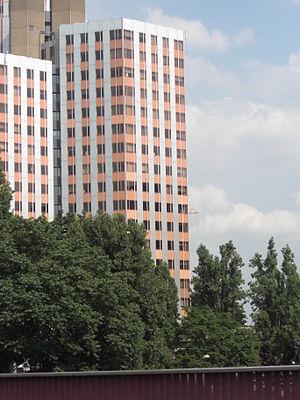
Immeuble célèbre de Boulogne-Billancourt surplombant le Pont De Sèvres.
Boulogne-Billancourt est une commune française des Hauts-de-Seine et de la métropole du Grand Paris en région Île-de-France, la plus peuplée des communes franciliennes après Paris. Elle résulte de la réunion, réalisée sous le nom de Boulogne sur Seine en 1790, de Boulogne la Petite, paroisse érigée en 1343 autour de l'église Notre Dame de Boulogne sur Seyne, et de la rive droite de Saint-Cloud. Le nom de Boulogne Billancourt, tardivement adopté en 1926, acte le démantèlement, au profit du XVIᵉ arrondissement, du vaste territoire de Longchamp et du Bois de Boulogne, et l'adjonction, accordée en 1860 comme une compensation, de Billancourt, écart d'Auteuil devenu dans l'entre deux guerres le fief historique des usines Renault.
Booba, de son vrai nom Élie Yaffa, né le 9 décembre 1976 à Boulogne-Billancourt dans les Hauts-de-Seine, est un rappeur français. Il est le fondateur de 92i, collectif regroupant initialement des rappeurs issus des Hauts-de-Seine, tels Mala et Bram's ; il fut également membre du groupe de rap français Lunatic, avec son ancien acolyte Ali, au sein duquel ils se sont fait connaître au milieu des années 1990. Homme d'affaires très actif, il lance en 2004 sa marque de vêtements streetwear et un parfum nommés Ünkut, la marque de whisky D.U.C ainsi qu'un site web, une chaîne de télévision et une webradio, tous trois autour de la marque OKLM.